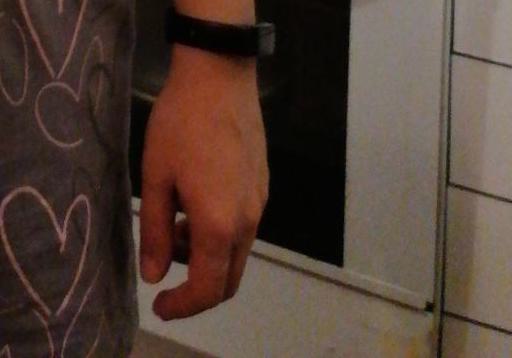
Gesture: no_gesture